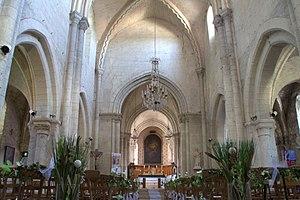
Nef de l'église d'Acy-en-Multien.
L'église Saint-Pierre-et-Saint-Paul est une église catholique paroissiale située à Acy-en-Multien, dans l'Oise. Elle appartient, pour l'essentiel, à la période de transition du roman vers le gothique, et date du milieu du XIIᵉ siècle. Derrière des abords décevants, se cache un édifice tout à fait remarquable et d'une rare cohérence stylistique, qui n'exclut que le croisillon nord et les deux chapelles rectangulaires qui flanquent la seconde travée du chœur. La base du clocher est la partie la plus ancienne de l'église, et possède l'une des voûtes d'ogives les plus anciennes du département, et d'intéressants chapiteaux archaïques, mais l'emploi de l'arc brisé ne permet guère de la faire remonter avant 1125. Le chœur date des années 1140, et ses chapiteaux annoncent déjà le style gothique primitif, tout comme ses voûtes d'ogives, dont le bombement est caractéristique des voûtes romanes. Avec la nef de plan basilical des années 1150, qui est autrement plus élevée, l'église Saint-Pierre-et-Saint-Paul offre un bel ensemble de voûtes d'ogives anciennes.